Indonesia–Netherlands relations

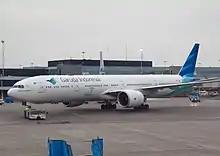
Garuda Indonesia Boeing 777-300ER in Schiphol Airport. The Netherlands has been a traditional gate for Indonesians to access Europe

Cornelis de Houtman and Frederick de Houtman (a.k.a. "de Houtman brothers"), were Dutch explorers who discovered shipping routes from Europe to Indonesia and successfully started the Dutch spice trade. In 1592, Cornelis de Houtman was sent by the merchants of Amsterdam to Lisbon to find as much information as possible about the Spice Islands ("today in Maluku"). By the time de Houtman returned to Amsterdam, the traders confirmed that Banten was the most appropriate place to buy spices. In 1594, they established the "Compagnie van Verre" (a.k.a. "long distance company"), and on 2 April 1595, four ships left Amsterdam: "Amsterdam", "Hollandia", "Mauritius" and "Duyfken".